Alexander Ursenbacher

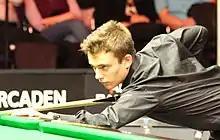
2014 Paul Hunter Classic

Ursenbacher qualified for the first ranking event of the 2014–15 season, the 2014 Wuxi Classic, by beating Kyren Wilson 5–4, but had to withdraw from the tournament due to being unable to enter China because of a visa problem. He defeated Martin O'Donnell 5–4 in the first round of qualifying for the Australian Goldfields Open, before losing 5–2 to Lyu Haotian and then lost a further 14 consecutive matches to be relegated from the tour as the world number 119. Ursenbacher won five games in the first event of the 2015 Q School to reach the final round where he lost 4–1 to Daniel Wells. In the second event he was eliminated in the last 32 by Joe Roberts.